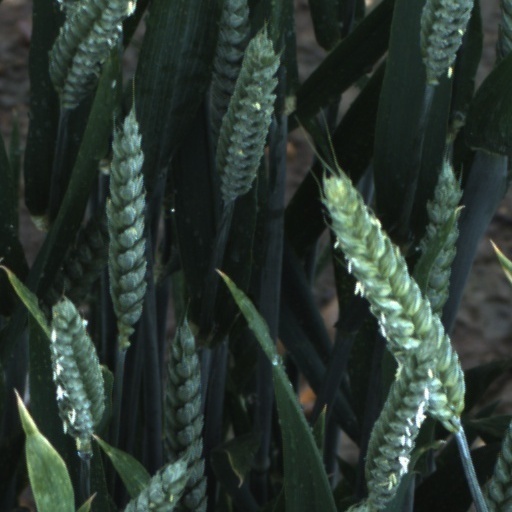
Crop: wheat